Revolutionary Government of the Armed Forces of Peru

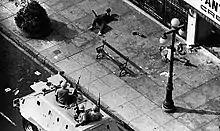
A tank drives past two wounded civilians during the "Limazo"

The first phase of the dictatorship, calling itself the Revolutionary Government of the Armed Forces, began with the "de facto" presidency of the Army Commander General, Major General Juan Velasco Alvarado, who overthrew President Fernando Belaúnde, after the Talara Act and the Page 11 scandals, through a coup d'état, on October 3, 1968. The coup was soon followed by the military takeover of La Brea y Pariñas oil complex on October 9, which helped the new government in its consolidation of power in the country.